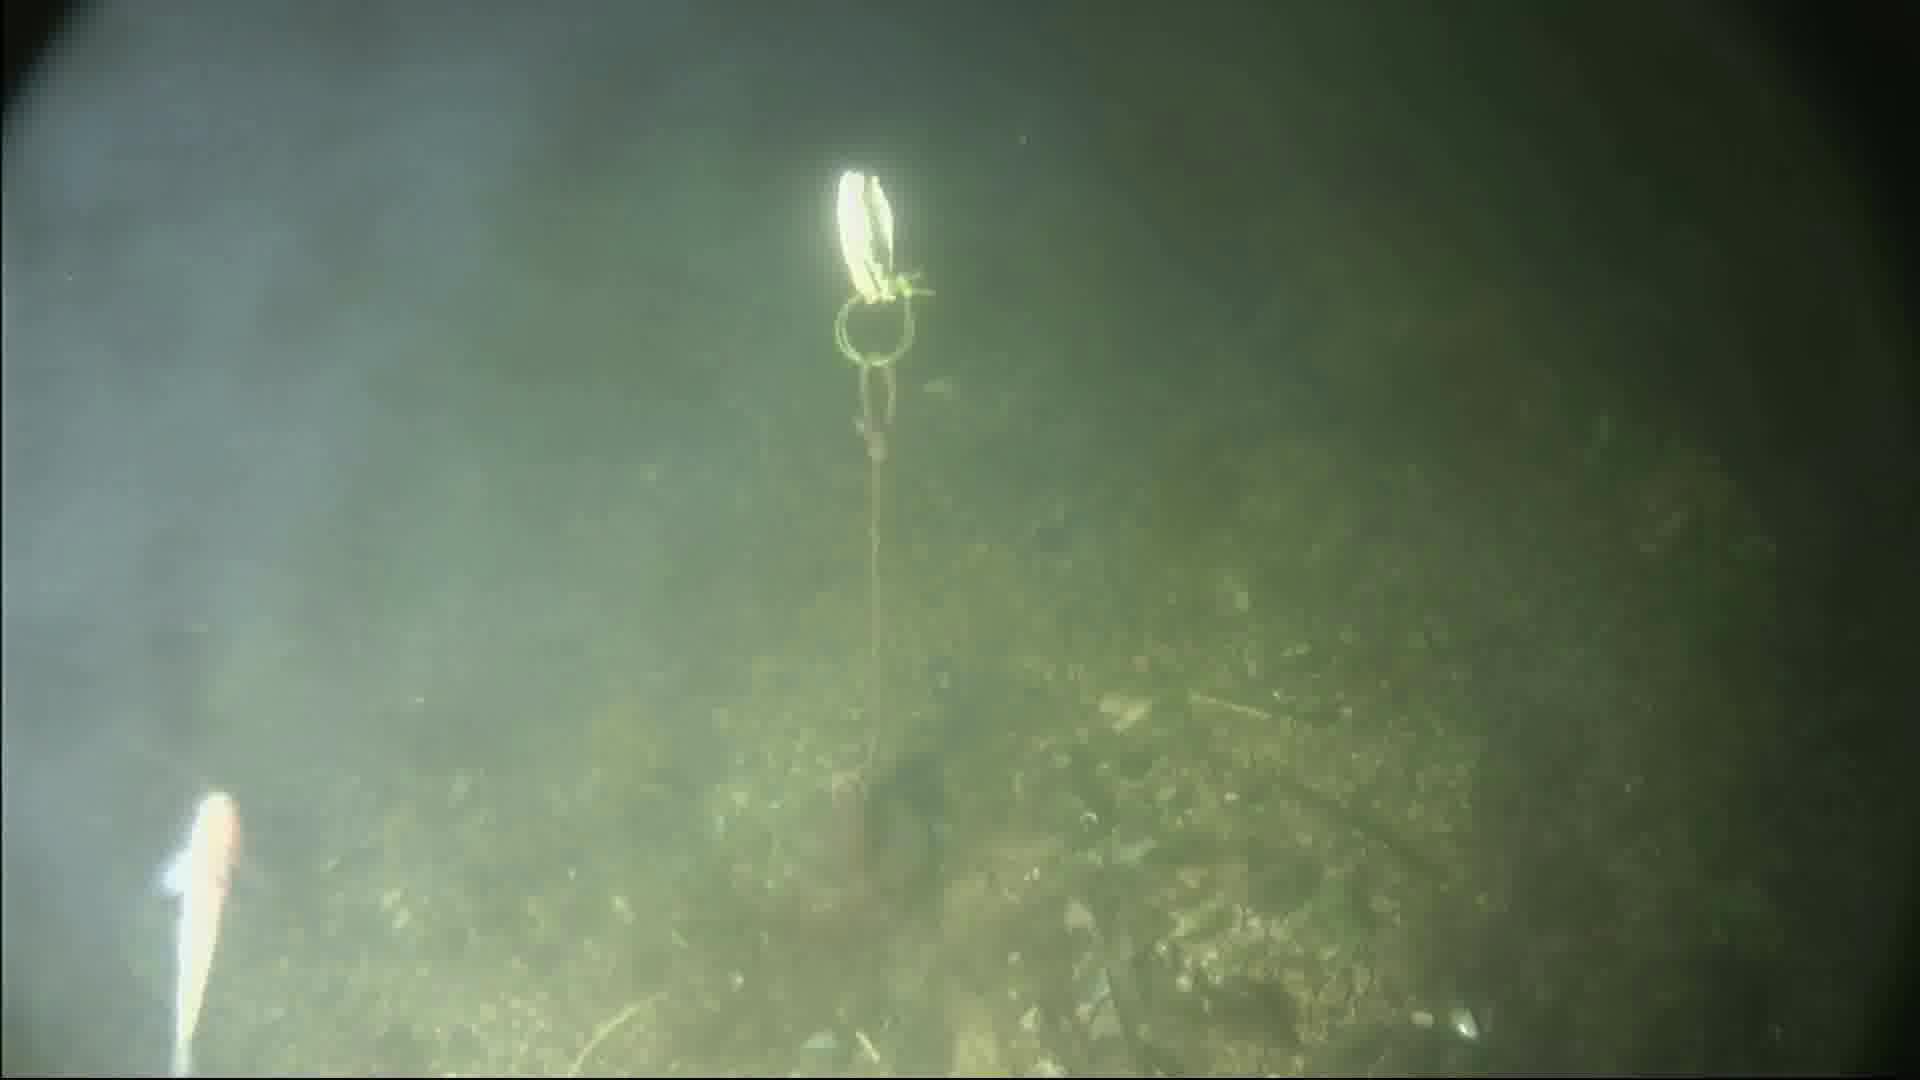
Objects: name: small_fish
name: crab